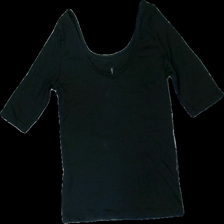
View: back
Type: T-shirt
Category: Ladies
Brand: Not in the list
Brand text on label: vero moda
Colors: Black
Material: 100% nylon
Cut: Regular
Size: XS
Season: All
Stains: Major
Price range: <50
Recommended usage: Export